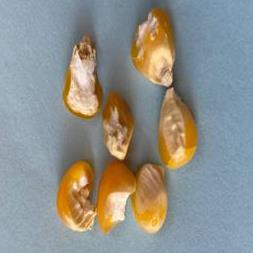
Maize quality: Bad